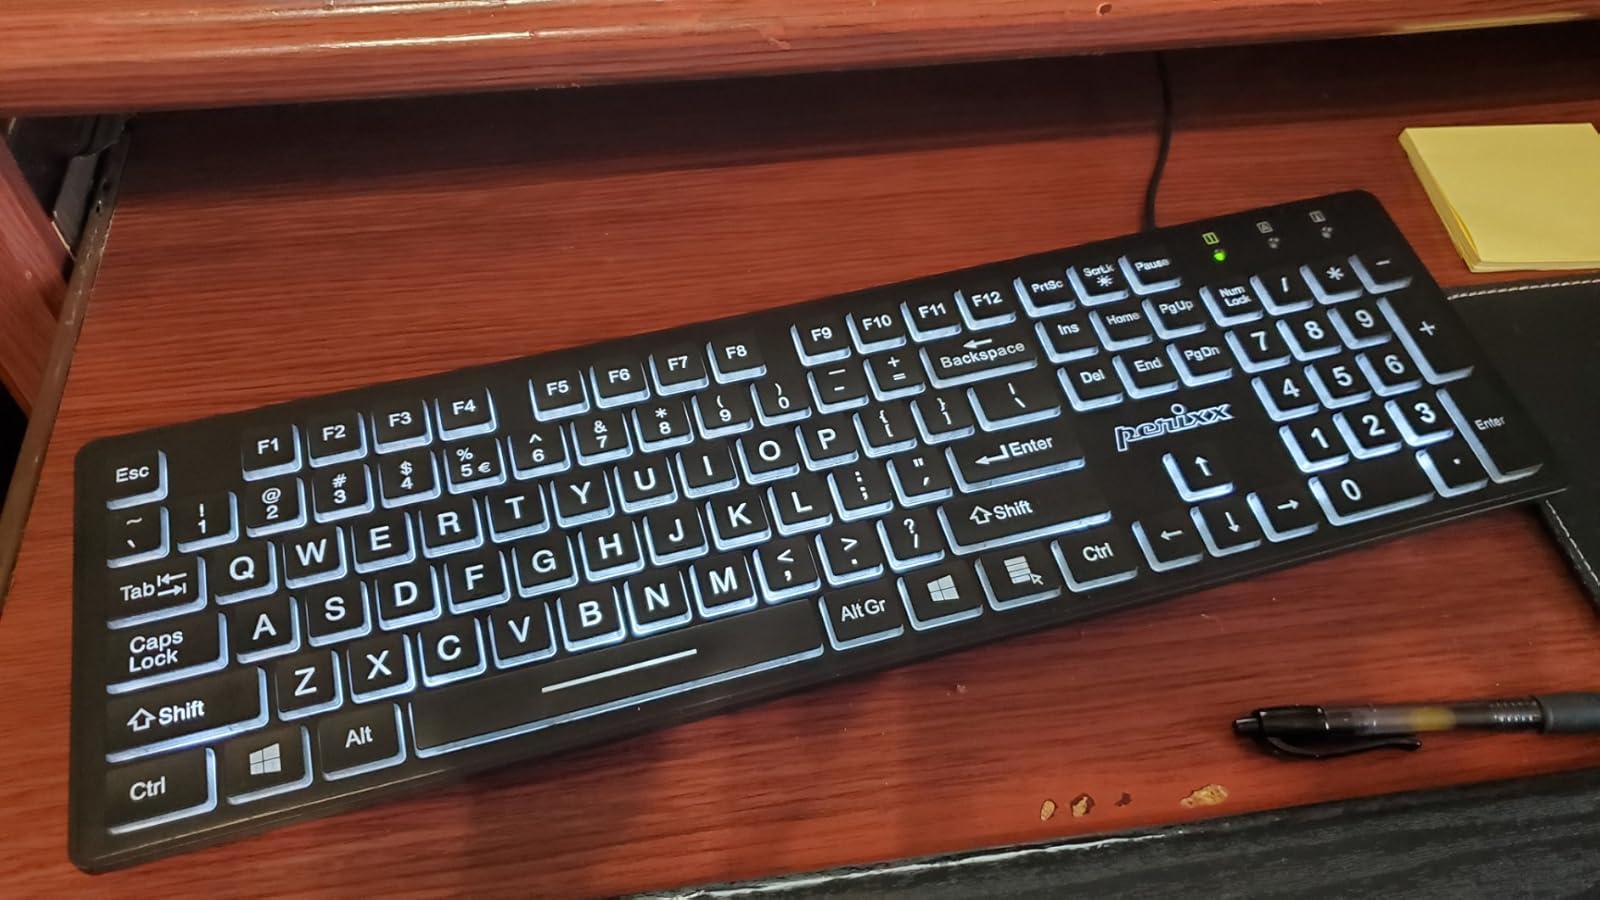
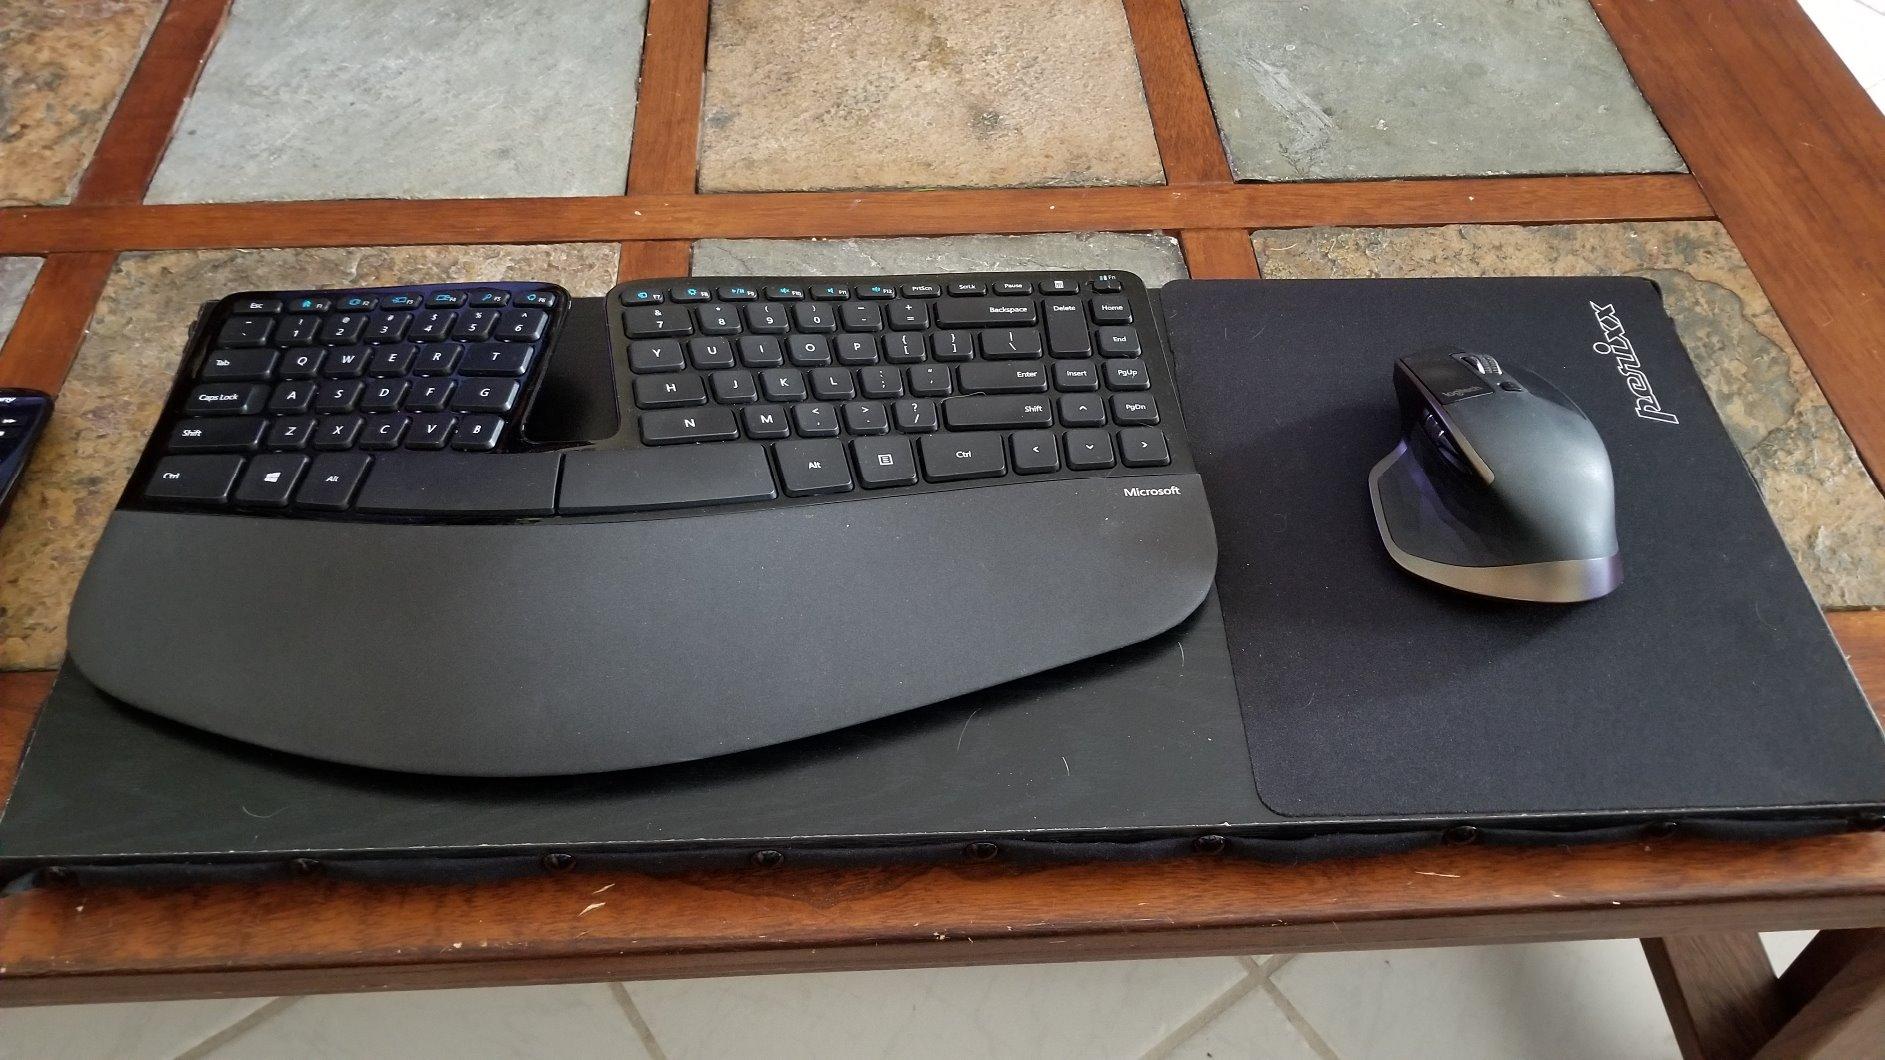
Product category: keyboard
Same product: no